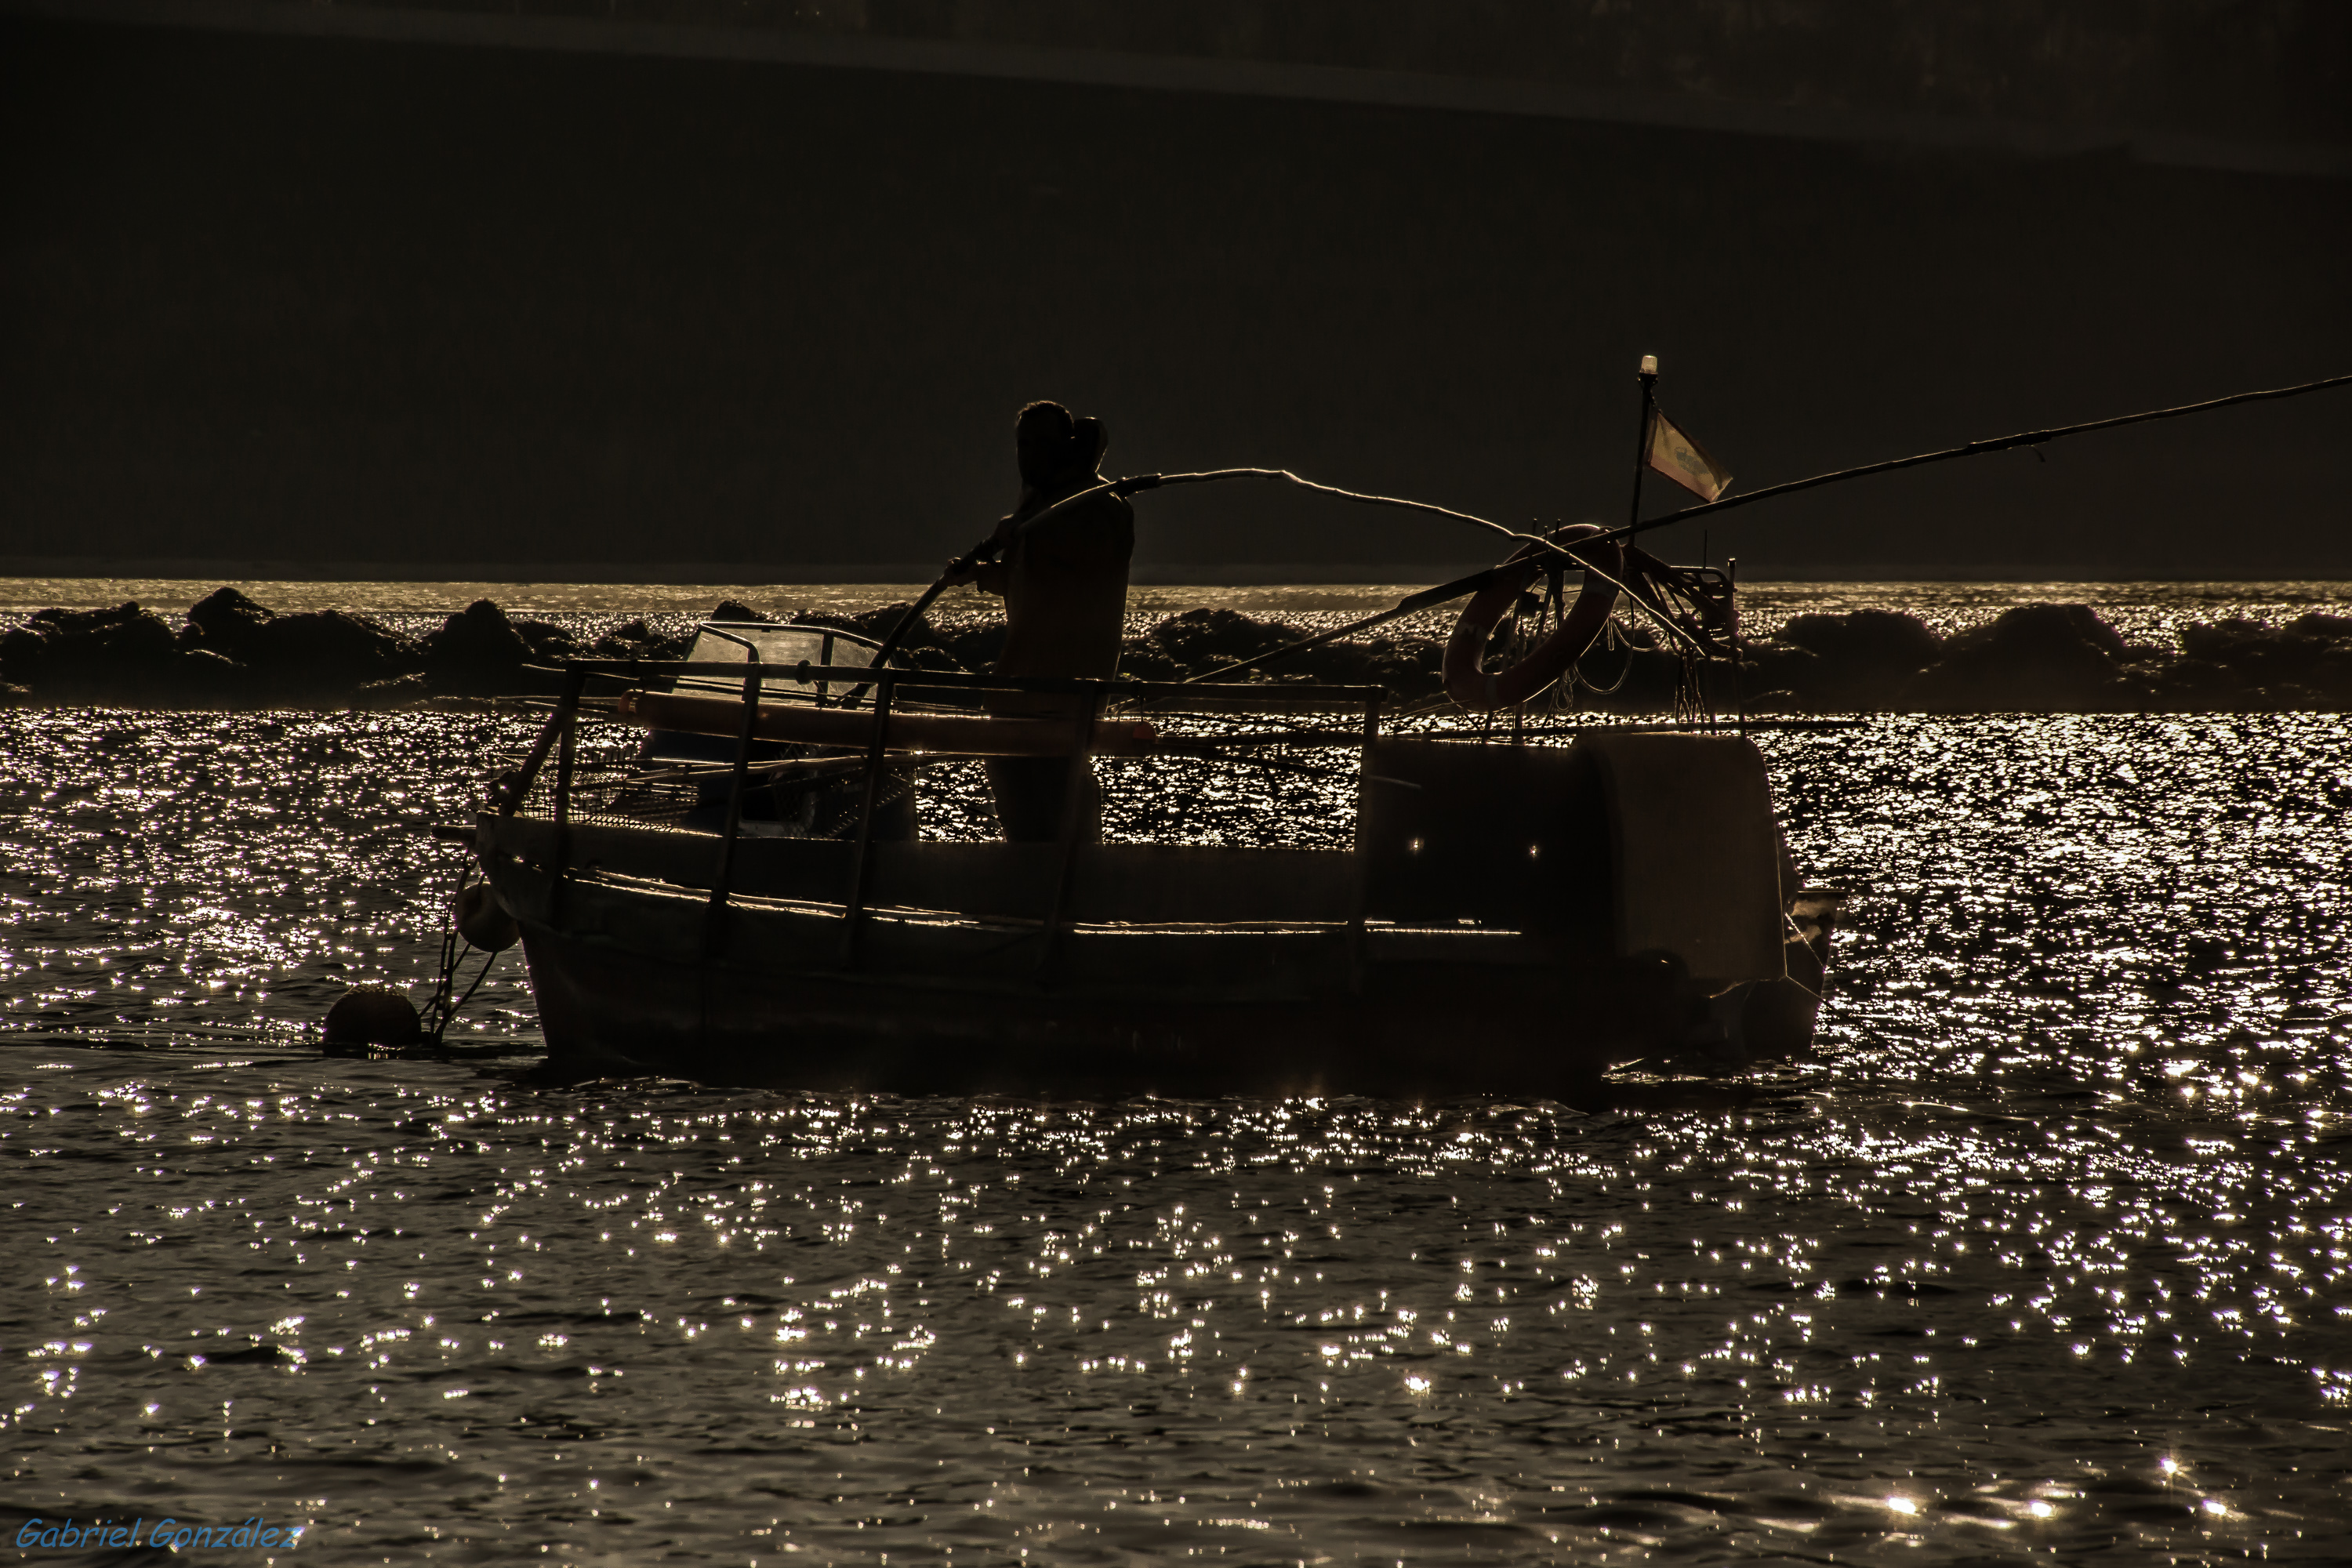
landscape, light, night, photo, reflection, vehicle, darkness, spain, galicia, pontevedra, paisajes, a77, espana, g, ggl1, gaby1, xovesphoto, lourido, sigma50500mm, xelodegalicia, sonya77v, mari, mariscadores, gabrielcoru a, tamrondt18270mm, mariscando